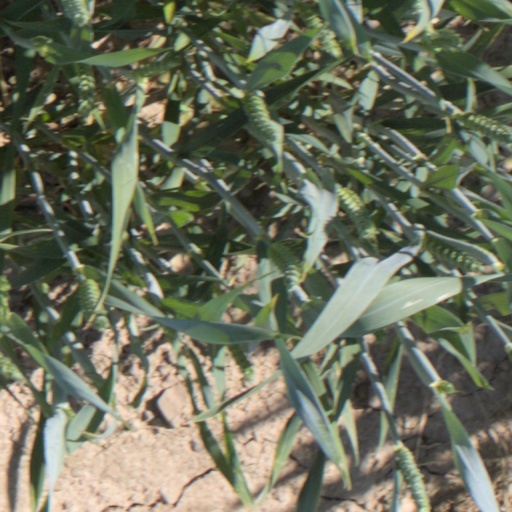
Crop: wheat